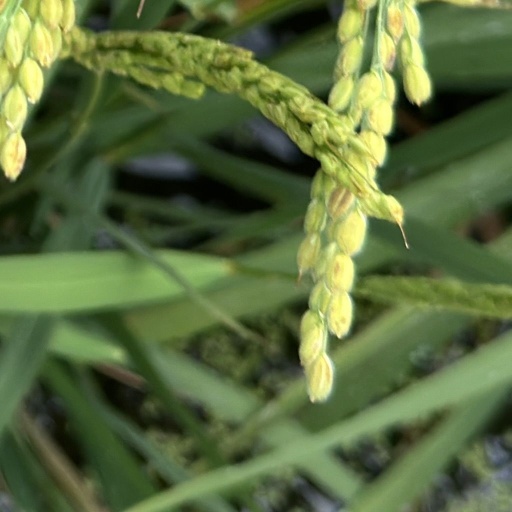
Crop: rice